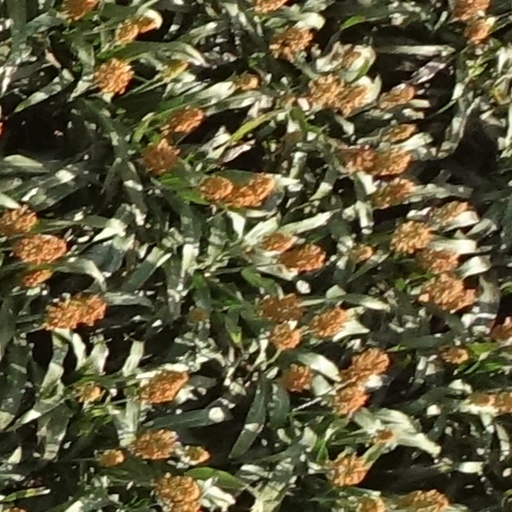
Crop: sorghum